La moglie in vacanza... l'amante in città

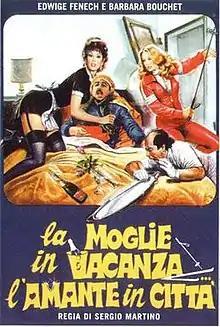

La moglie in vacanza... l'amante in città ("The wife on vacation ... the lover in town") is a 1980 commedia sexy all'italiana directed by Sergio Martino.